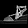
Label: Sandal